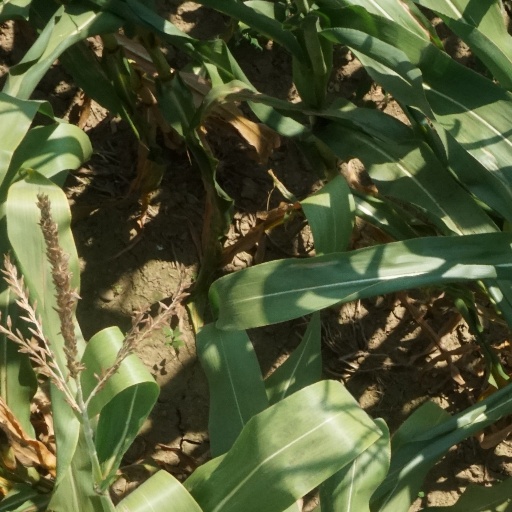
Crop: maize; corn